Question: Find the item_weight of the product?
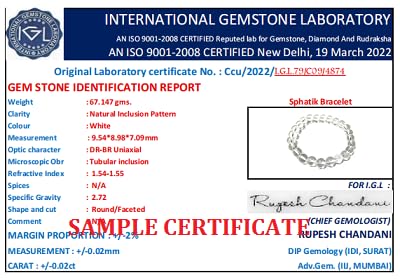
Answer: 67.147 gram